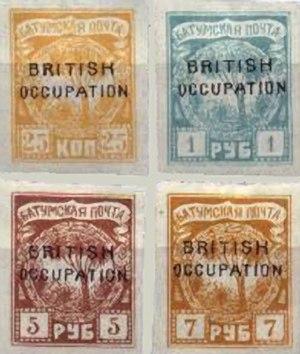
Batoumi est une ville de Géorgie, capitale de la région autonome d'Adjarie détachée de l'ancienne région historique de Gourie, et ayant le statut de ville depuis 1878, avec une population estimée à 154 600 habitants le 1ᵉʳ janvier 2016 selon l'Office national des statistiques de Géorgie.